San Carlos, Negros Occidental

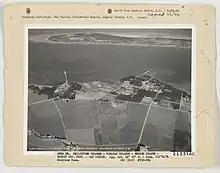
Aerial view of San Carlos, 1935

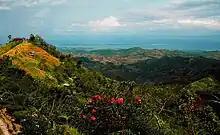
San Carlos highlands landscape

During the first years of the American occupation of the Philippines, the economic and social pace of the activities of the people were gauged by the movements of the large landholders and Spaniards in the lowlands. In 1903, Filipinos were first allowed to elect their own leaders. In 1912, when a sugar central was constructed, the economic life of the people was greatly enhanced. Political activities, however, were closely connected to Calatrava until 1925, when it was organized into a municipality.